Catalan Atlas

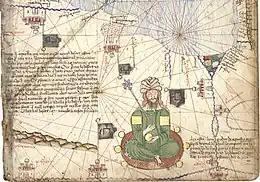
Jani Beg of the Golden Horde.

The Mongol Il-Khanate ruler and his dominions are depicted in the area of Persia under the title ""Rey del tauris"", after his capital city of Tabriz. The Ilkhanate flag also appears: .